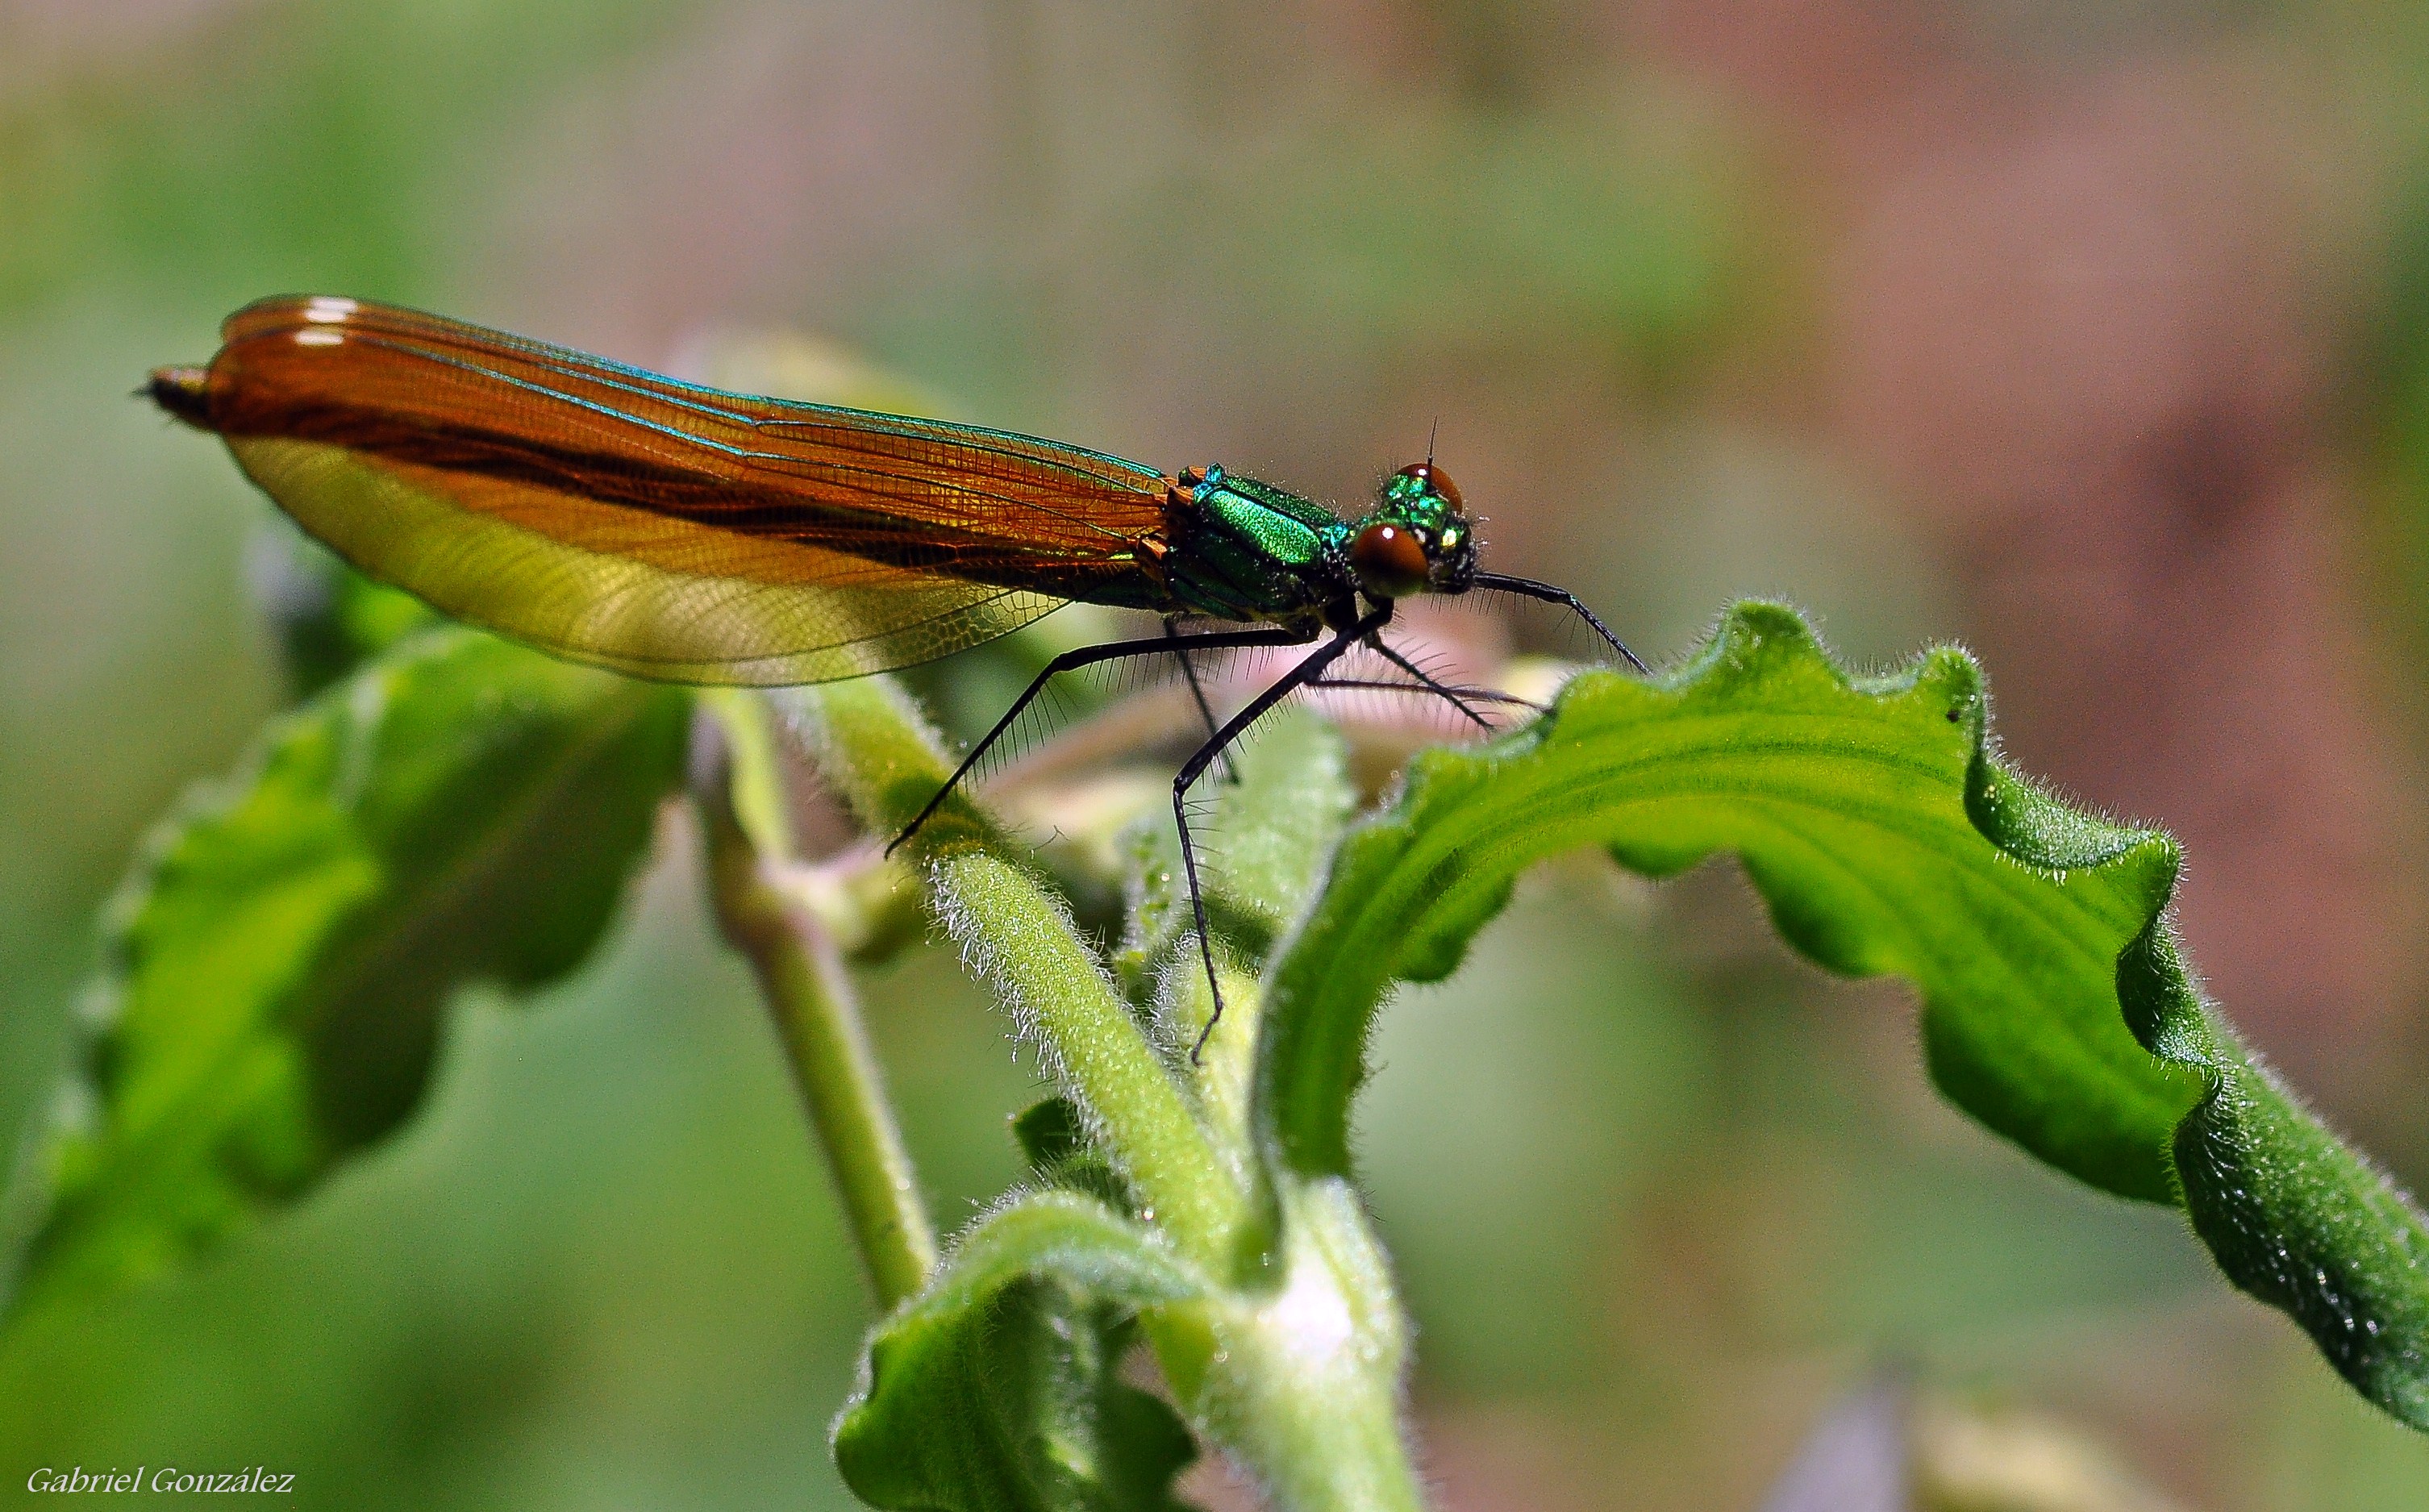
nature, photography, flower, wildlife, green, insect, macro, fauna, invertebrate, close up, animals, naturaleza, galicia, pontevedra, damselfly, espana, nikond90, ggl1, gaby1, xovesphoto, animales, gphoto, sigma105mm, macro photography, arthropod, pontevedragaliciaespa a, plant stem, dragonflies and damseflies